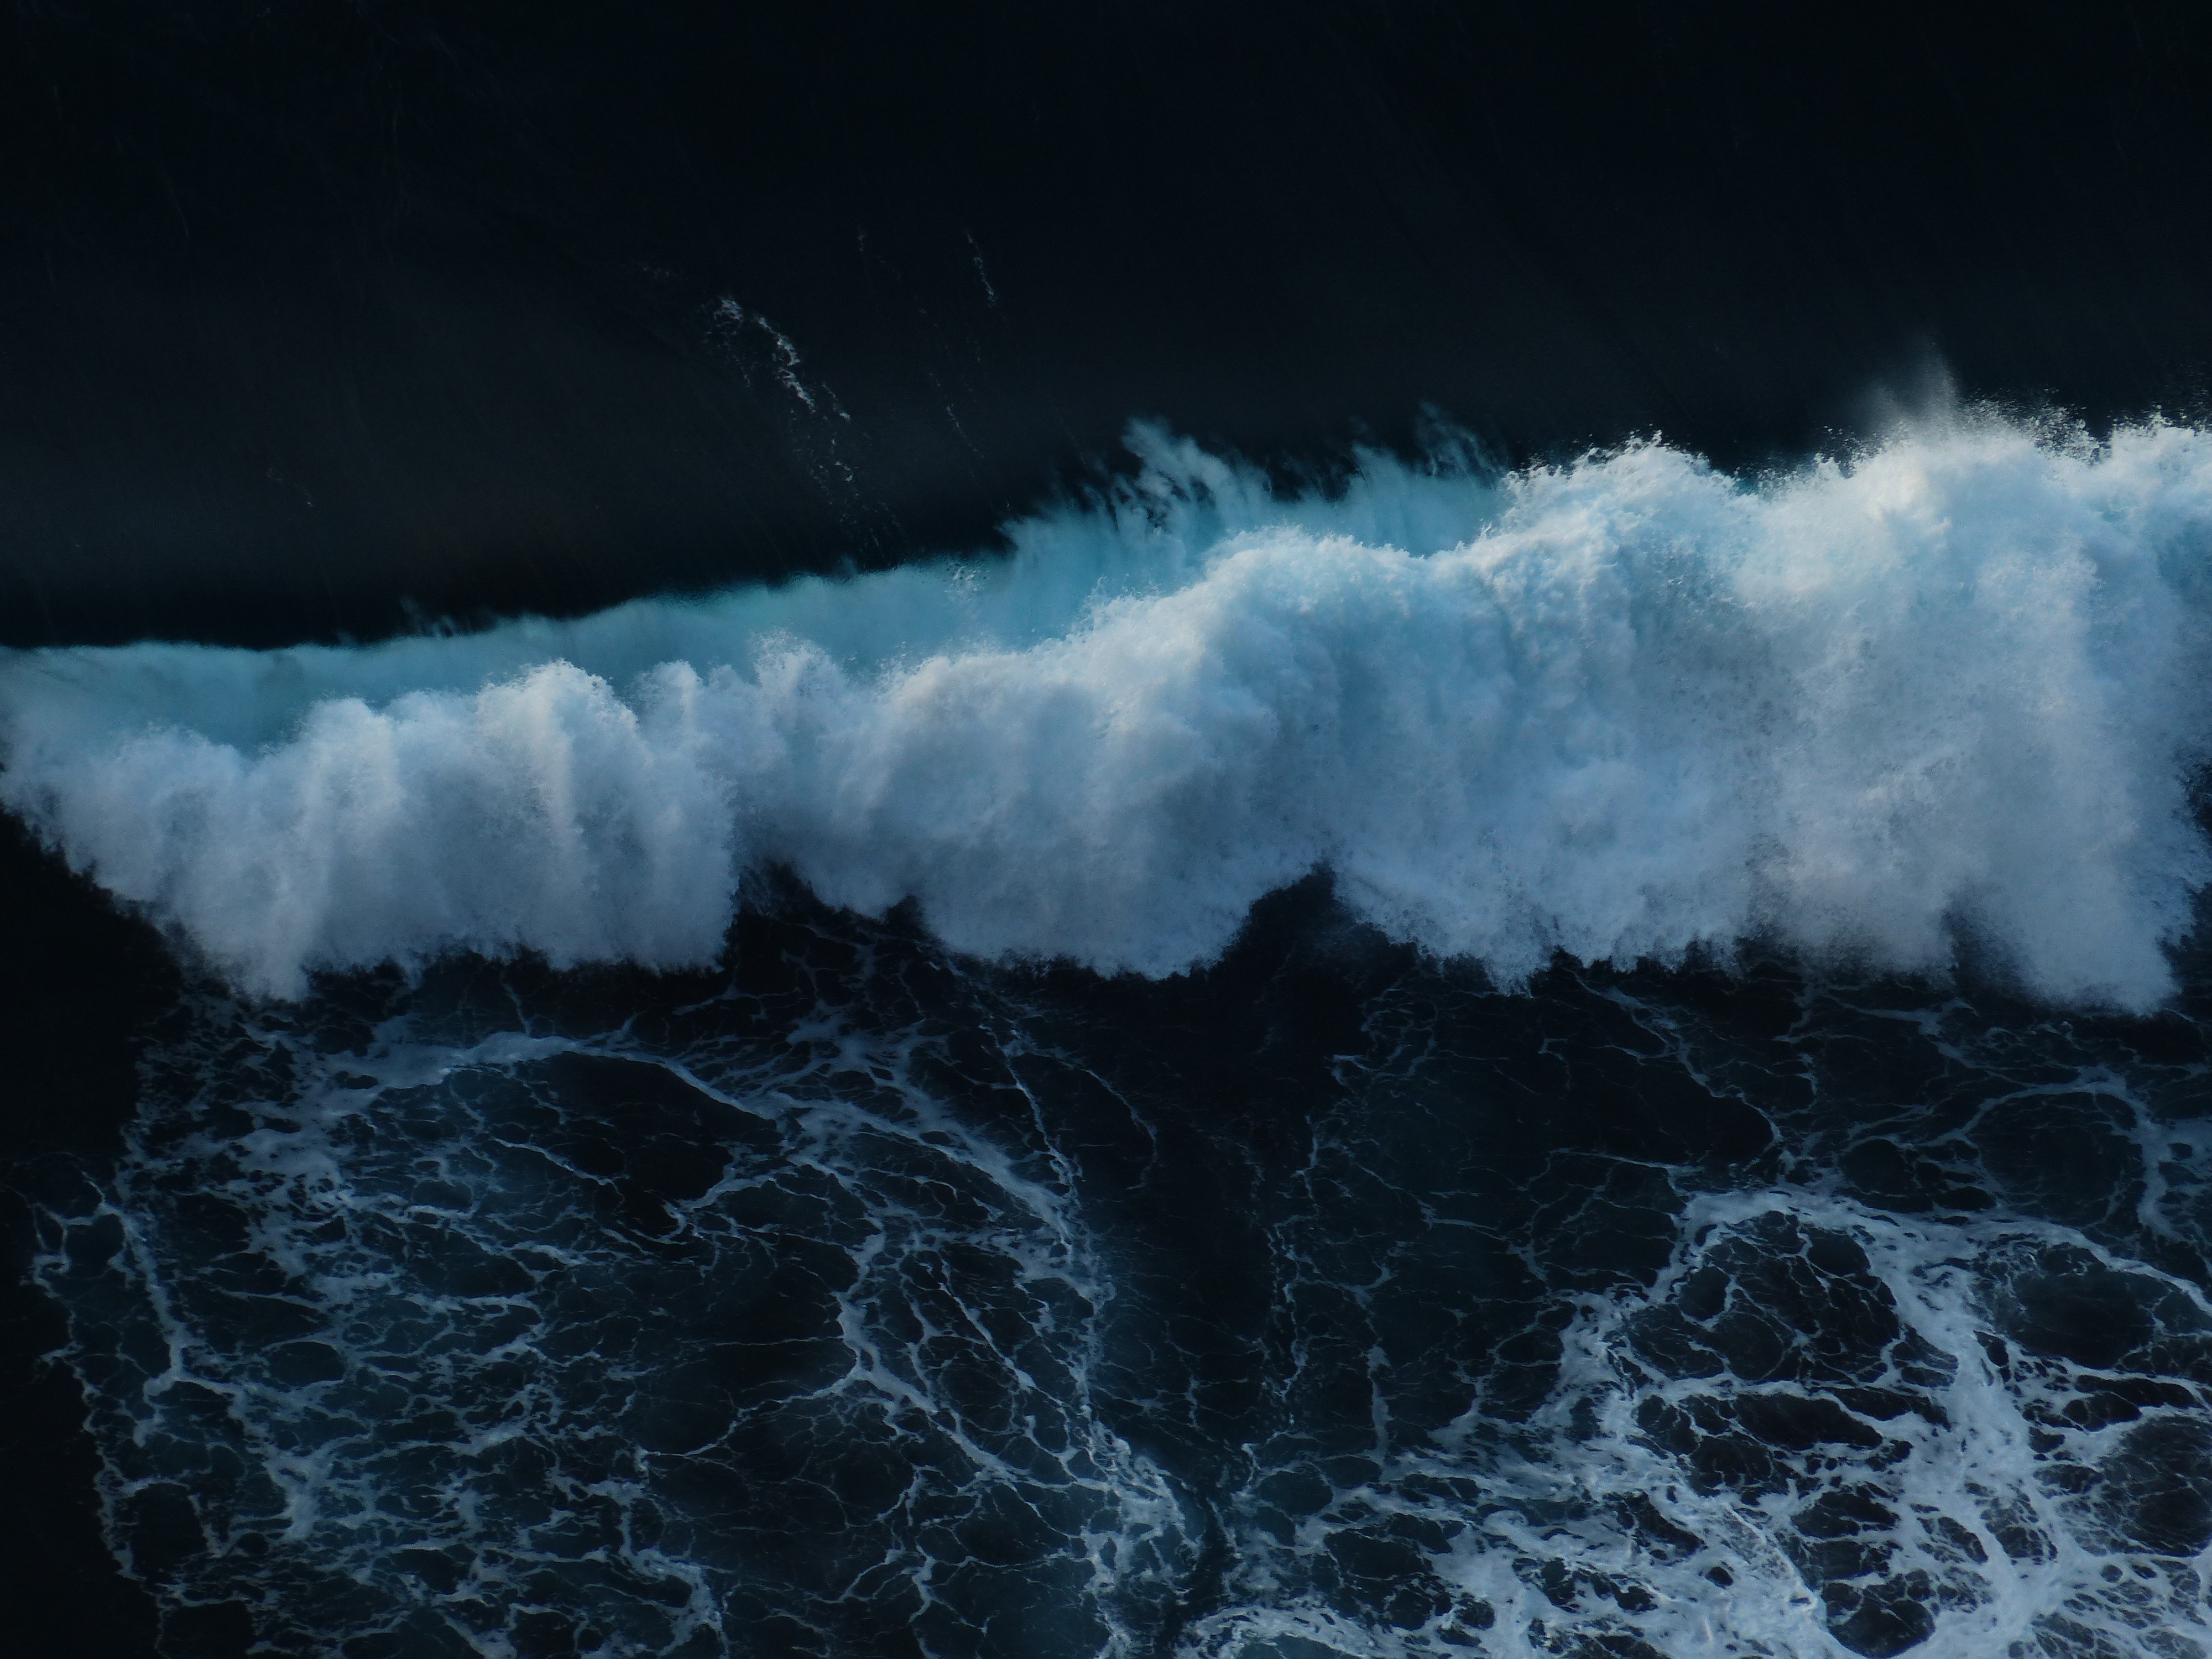
sea, ocean, cloud, sky, wave, atmosphere, foam, ice, surf, spray, weather, freezing, swell, atmospheric phenomenon, geological phenomenon, wind wave